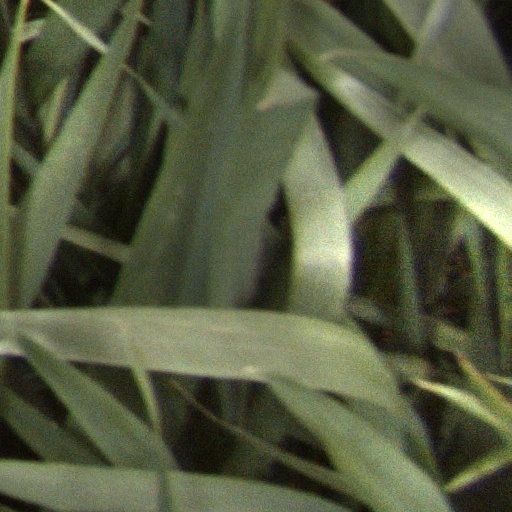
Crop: wheat